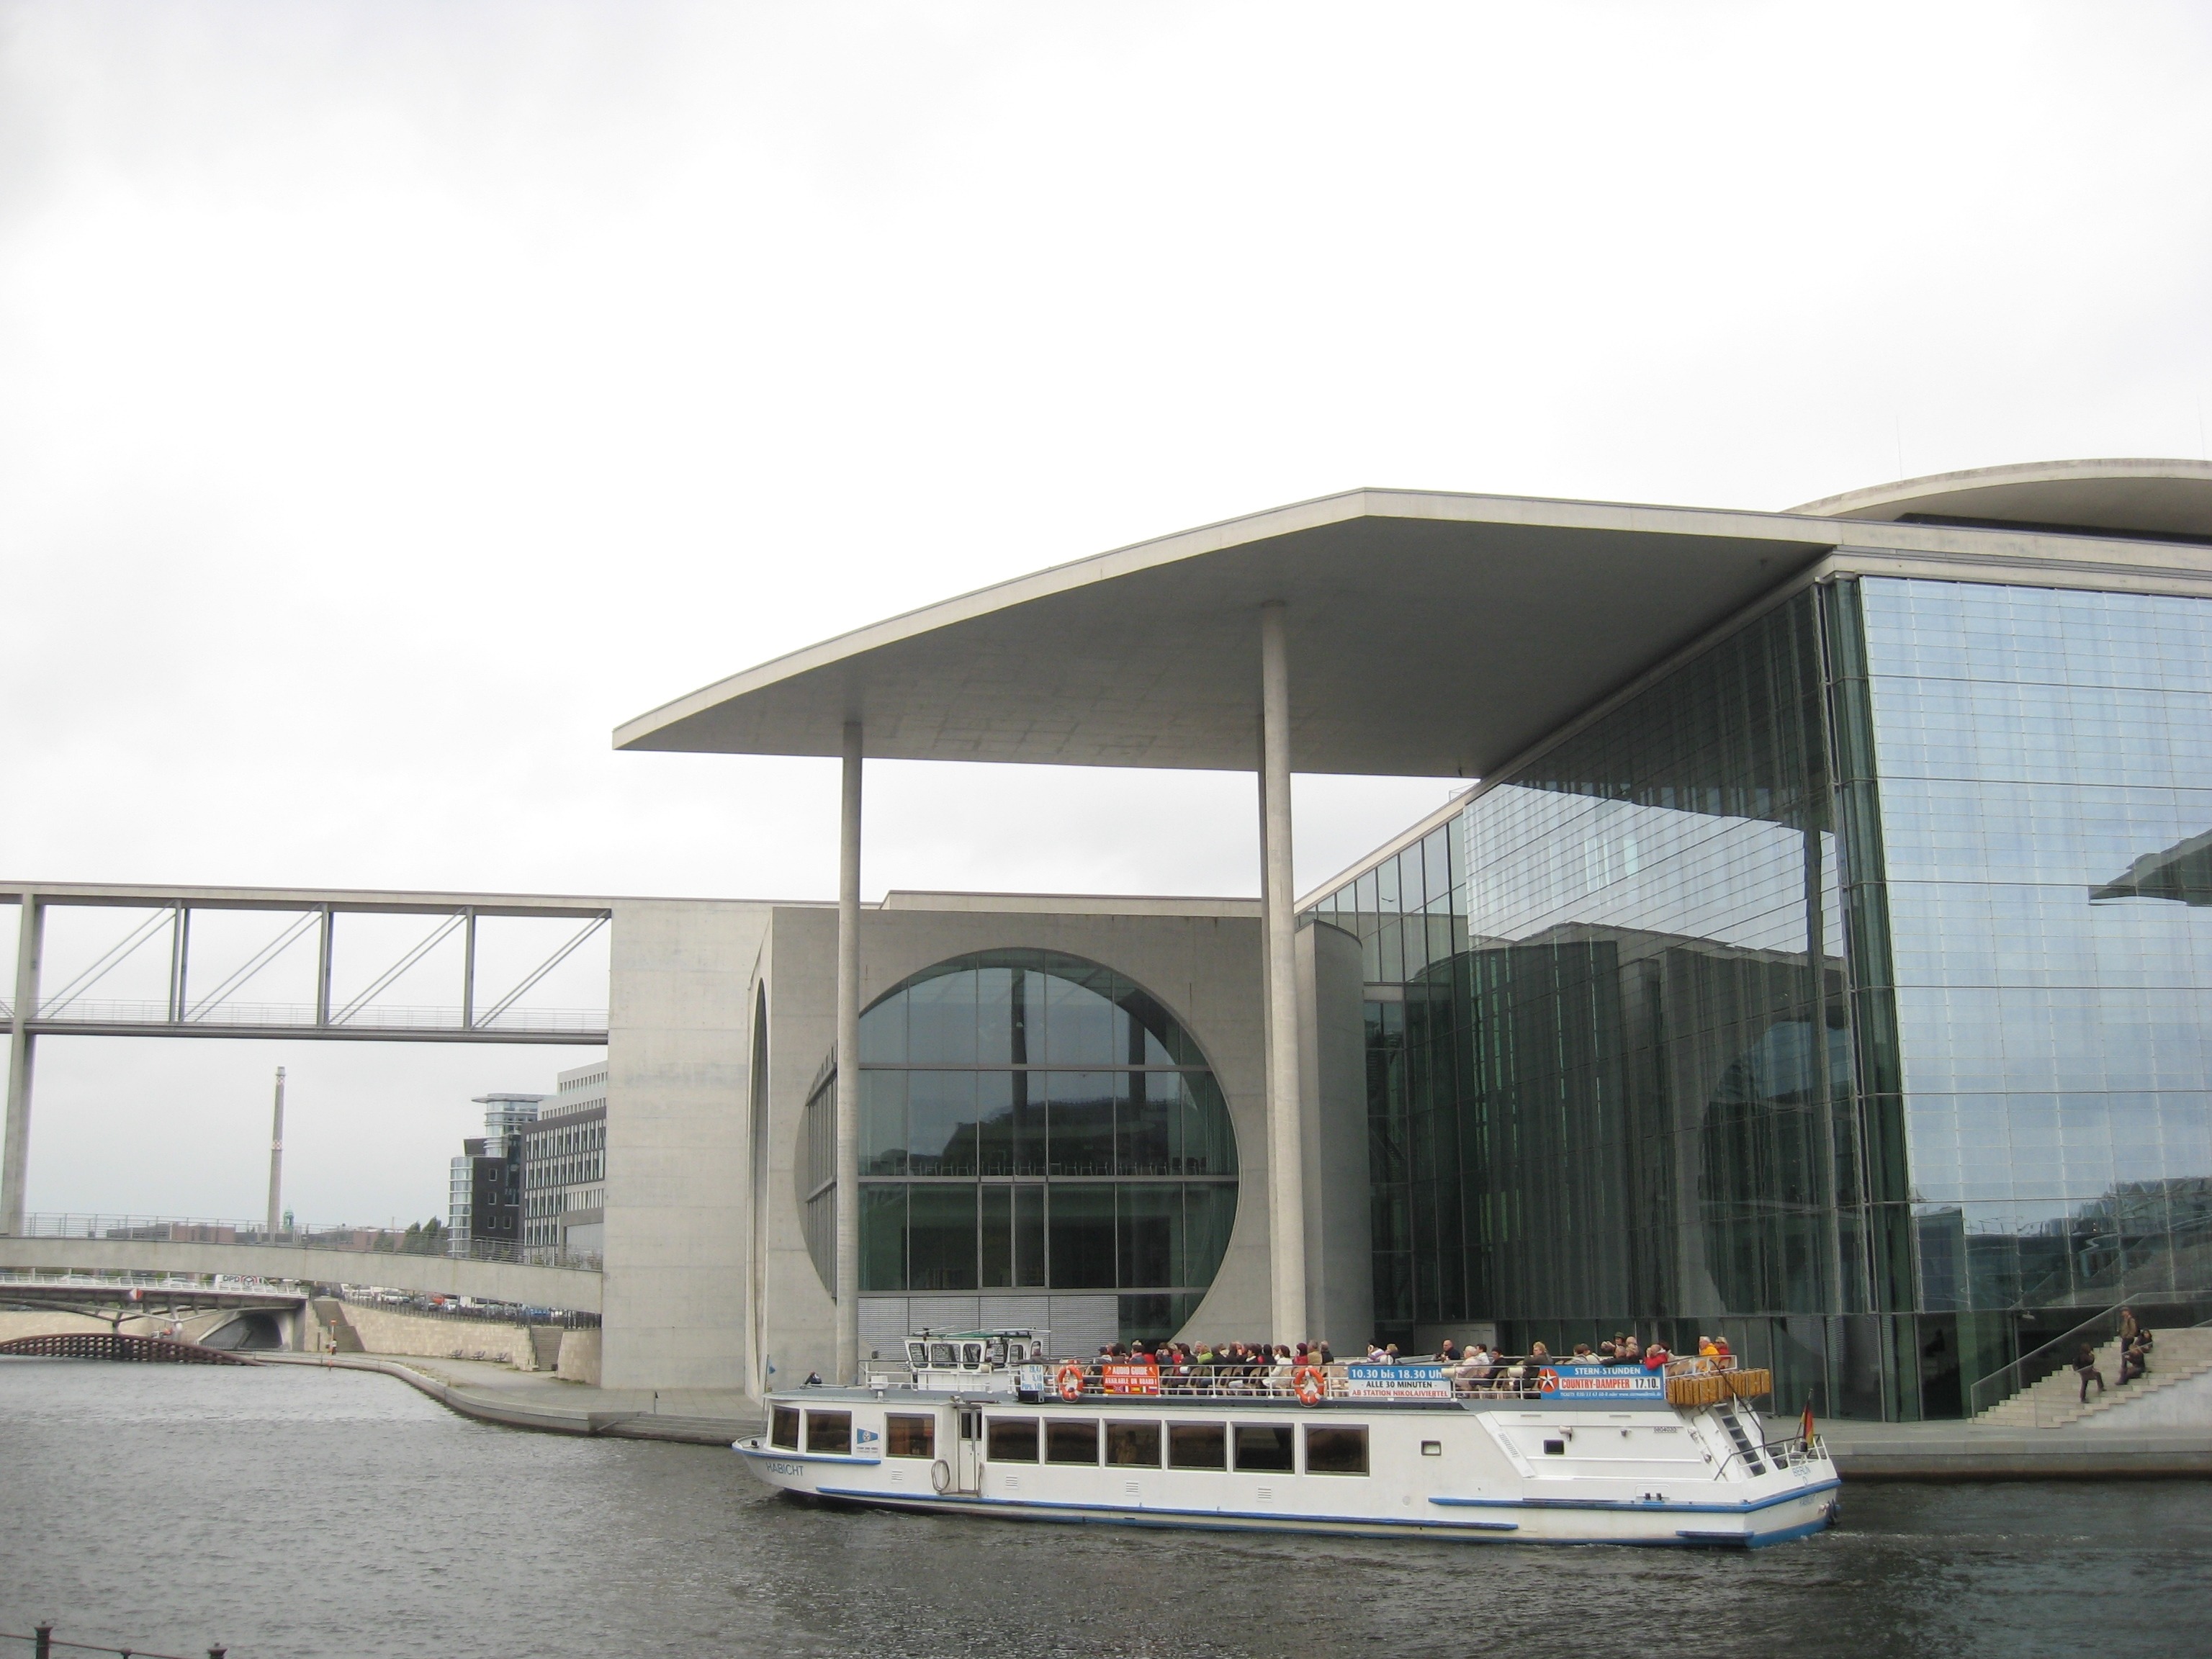
water, cloud, architecture, sky, boat, bridge, window, glass, perspective, building, city, home, wall, ship, monument, tourist, high, vehicle, yacht, facade, modern, concrete, places of interest, capital, luxury, germany, berlin, beautiful, day, government, expensive, sunbeam, reichstag, bundestag, merkel, round window